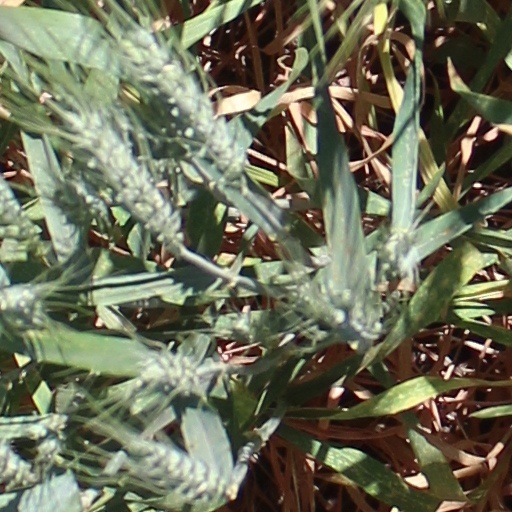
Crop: wheat